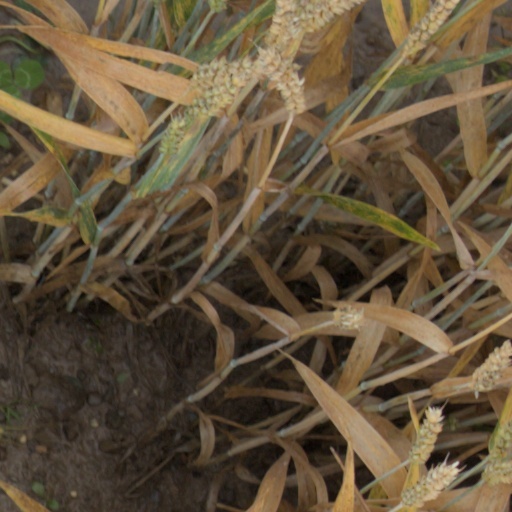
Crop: wheat